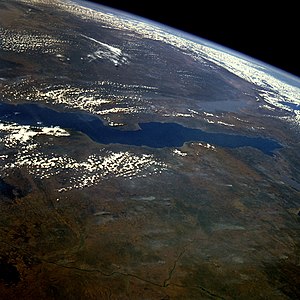
Tanganyikasøen
Tanganyikasøen set fra verdensrummet i 1985.
Tanganyikasøen er en stor sø i Afrika med et areal på 32.000 km². Største dybde er 1.471 m.